NEAR Shoemaker

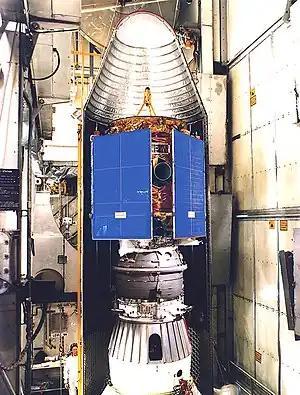
"NEAR" spacecraft inside its Delta II rocket.

The spacecraft has the shape of an octagonal prism, approximately 1.7 m on a side, with four fixed gallium arsenide solar panels in a windmill arrangement, a fixed 1.5 m X-band high-gain radio antenna with a magnetometer mounted on the antenna feed, and an X-ray solar monitor on one end (the forward deck), with the other instruments fixed on the opposite end (the aft deck). Most electronics were mounted on the inside of the decks. The propulsion module was contained in the interior. The decision to mount instruments on the body of the spacecraft rather than using booms resulted in the gamma-ray spectrometer needing to be shielded from noise generated by the craft. A bismuth germanate shield was used, although this proved only moderately effective.